Charles, Duc de Morny

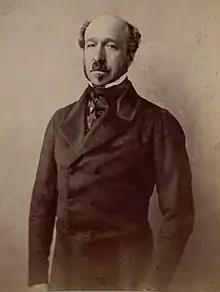
Charles de Morny,

Charles Auguste Louis Joseph de Morny, 1st Duc de Morny (15/16 September 181110 March 1865) was a French statesman.